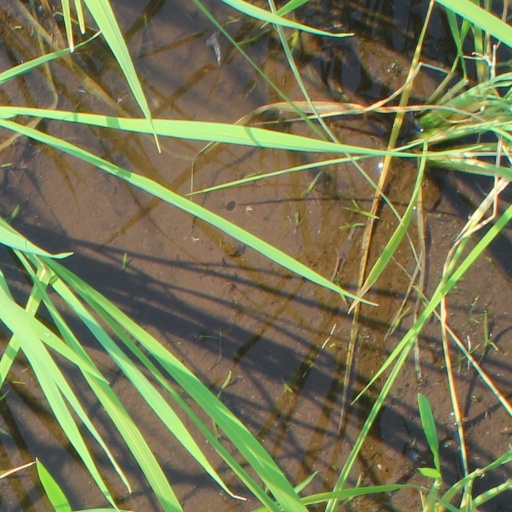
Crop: rice